Rairangpur

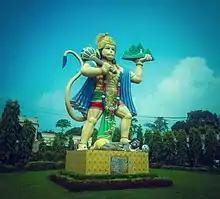
Hanuman Vatika Rairangpur

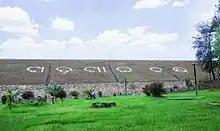
The Kharkhai Dam

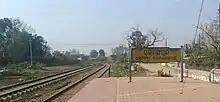
Rairangpur Railway Station

The Rairangpur Assembly constituency was formed in 1951. Since then, various politicians have ran for election and contributed to the development of the city.